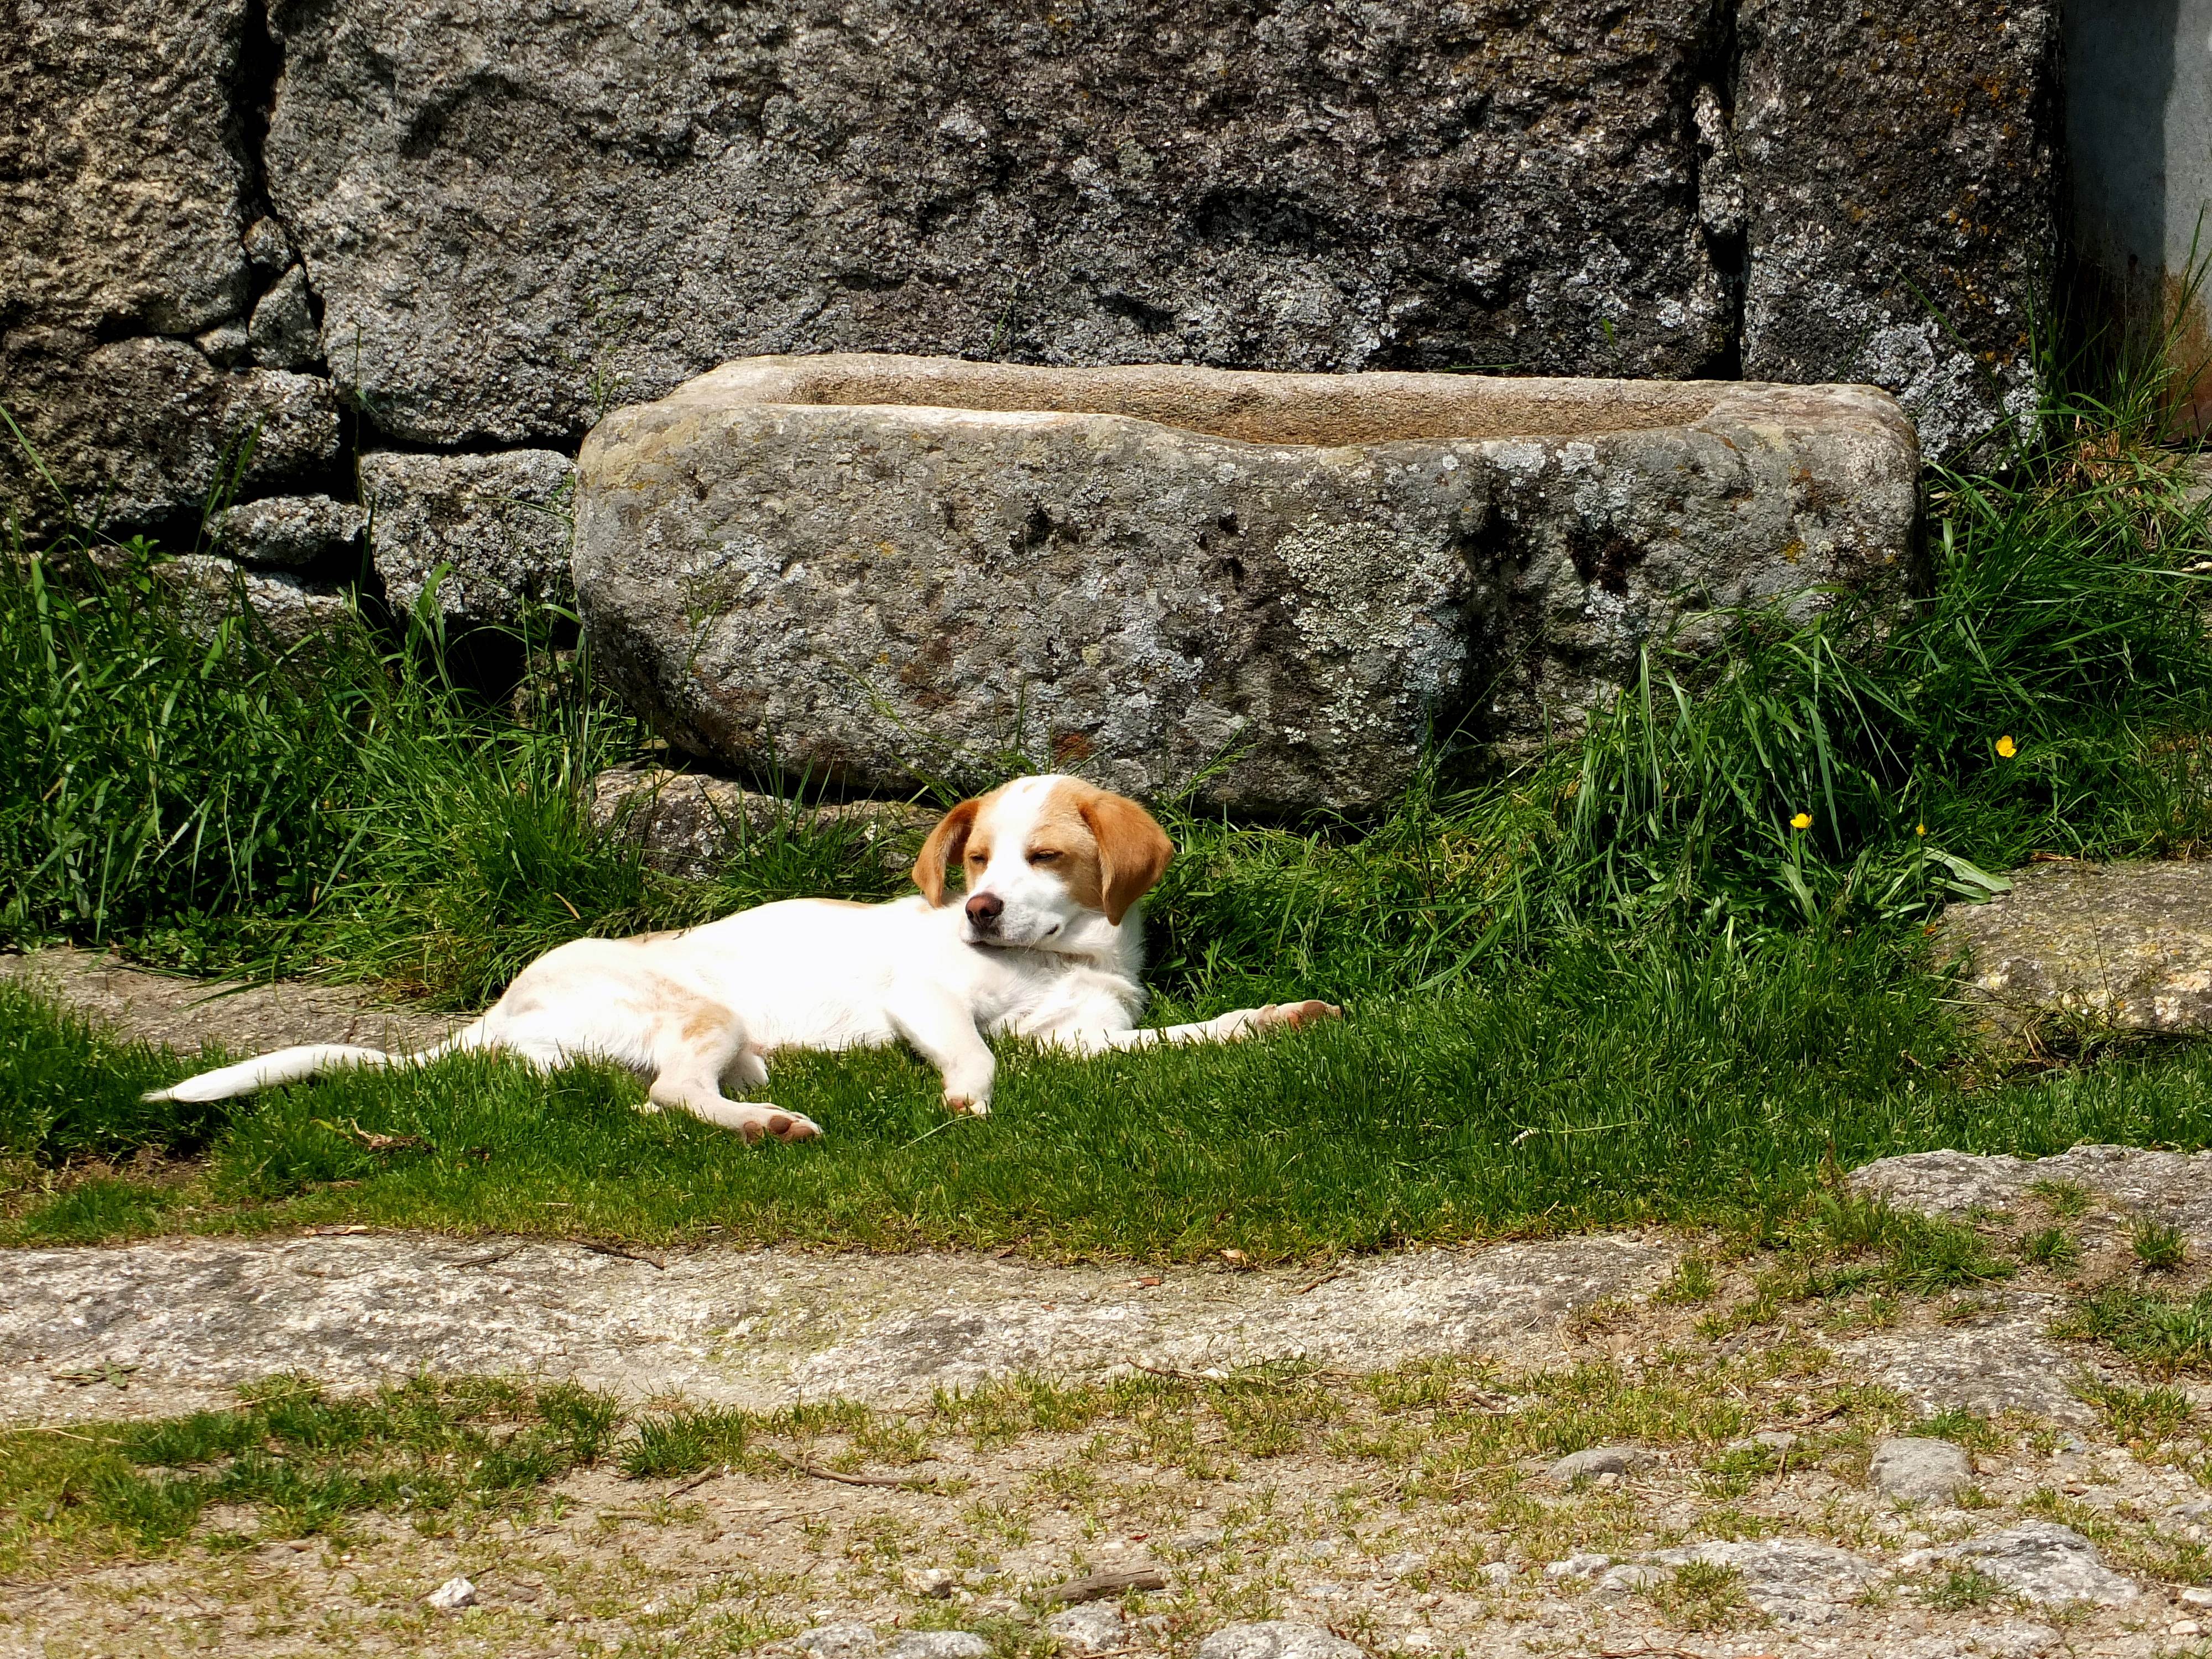
nature, puppy, dog, macro, mammal, animals, vertebrate, naturaleza, espaa, galicia, pontevedra, ggl1, gaby1, animales, pontevedragaliciaespaa, fujifilmxs1, dog like mammal